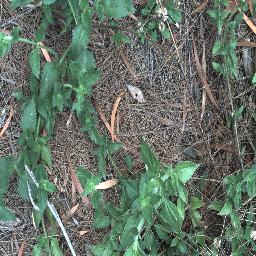
Label: siam_weed